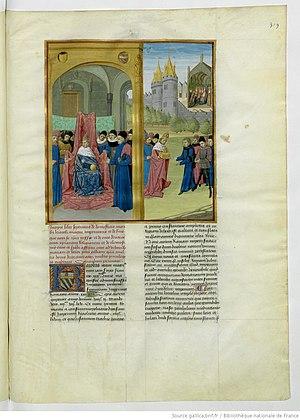
Mare Historiarum - BNF Lat4915 Fol. 319r
Le Mare historiarum, également connu sous le nom Mare historicum, en français mer des histoires, est un manuscrit commandé par Guillaume Jouvenel des Ursins, alors chancelier de France et actuellement conservé à la Bibliothèque nationale de France. Il contient 730 miniatures dont 7 de grand format. Elles ont été peintes par le Maître de Jouvenel et son atelier entre 1447 et 1455.